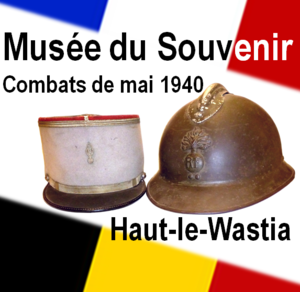
Logo du musée
Le Musée du souvenir, Batailles de la Meuse, Mai 1940 est un musée historique situé à Haut-le-Wastia, créé en 2003.